Campora San Giovanni

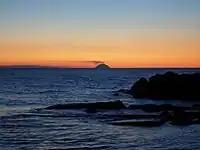
the volcano Stromboli seen from the Bay of Campora San Giovanni

Economy is based on agriculture and tourism. Since the 1950s, the cultivation of the "Red onion of Tropea" has greatly developed, and it is nowadays appreciated both in domestic and foreign markets. During the last 20 years, the export of this product, along with other commercial activities, has propelled the local economy.